Question: When was this shot?
Tambaya: Yaushe aka ɗauki wannan?
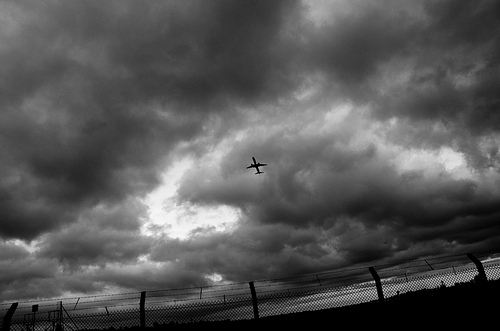
Answer: Daytime.
Amsa: Da daddare.